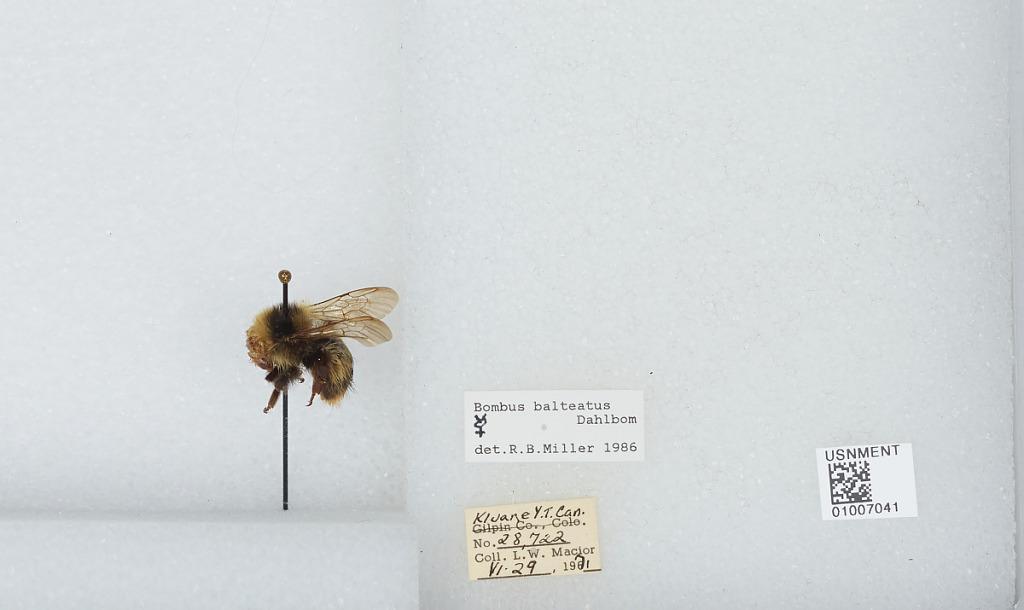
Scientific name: Bombus (Alpinobombus) balteatus Dahlbom
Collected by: L. Macior
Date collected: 1971-6-29
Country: Canada
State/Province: Yukon Territory
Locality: Kluane
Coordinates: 60.75, -139.5
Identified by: Miller, R. B.